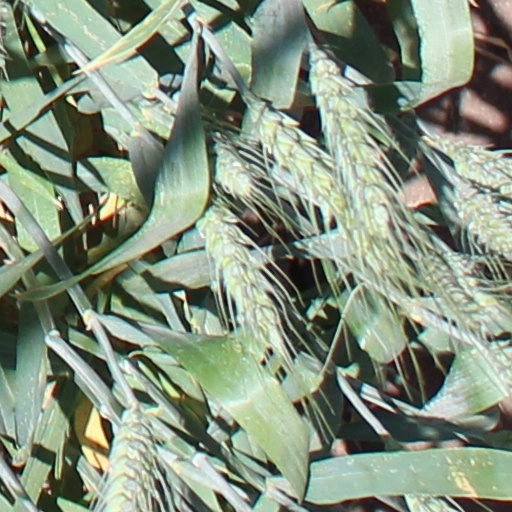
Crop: wheat